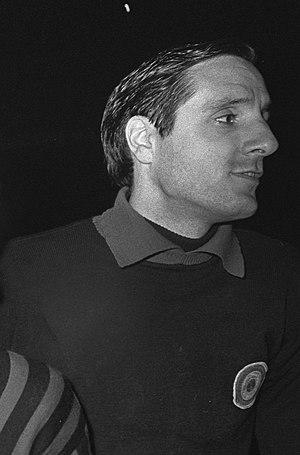
Fabio Cudicini, né le 20 octobre 1935 à Trieste, chef-lieu de la région de Frioul-Vénétie Julienne, dans le nord-est de l'Italie, est un ancien joueur italien de football, ayant occupé le poste de gardien de but.